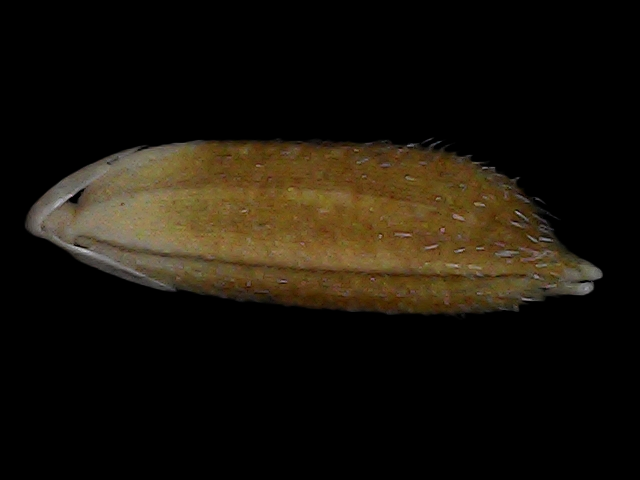
Rice variety: Bd56